Iblis (film)

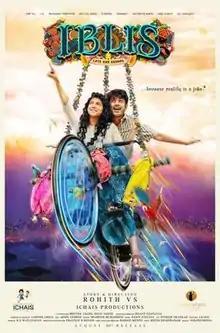
Theatrical release poster

Iblis is a 2018 Indian Malayalam-language fantasy comedy film directed by Rohith V. S. with Asif Ali and Madonna Sebastian starring. The film was produced by Ichais Productions. The film was released on 3 August 2018.